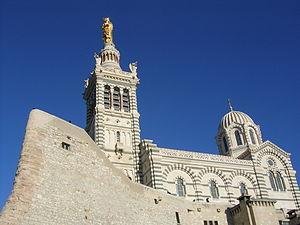
Vue extérieure de Notre-dame-de-la-garde à Marseille (France)